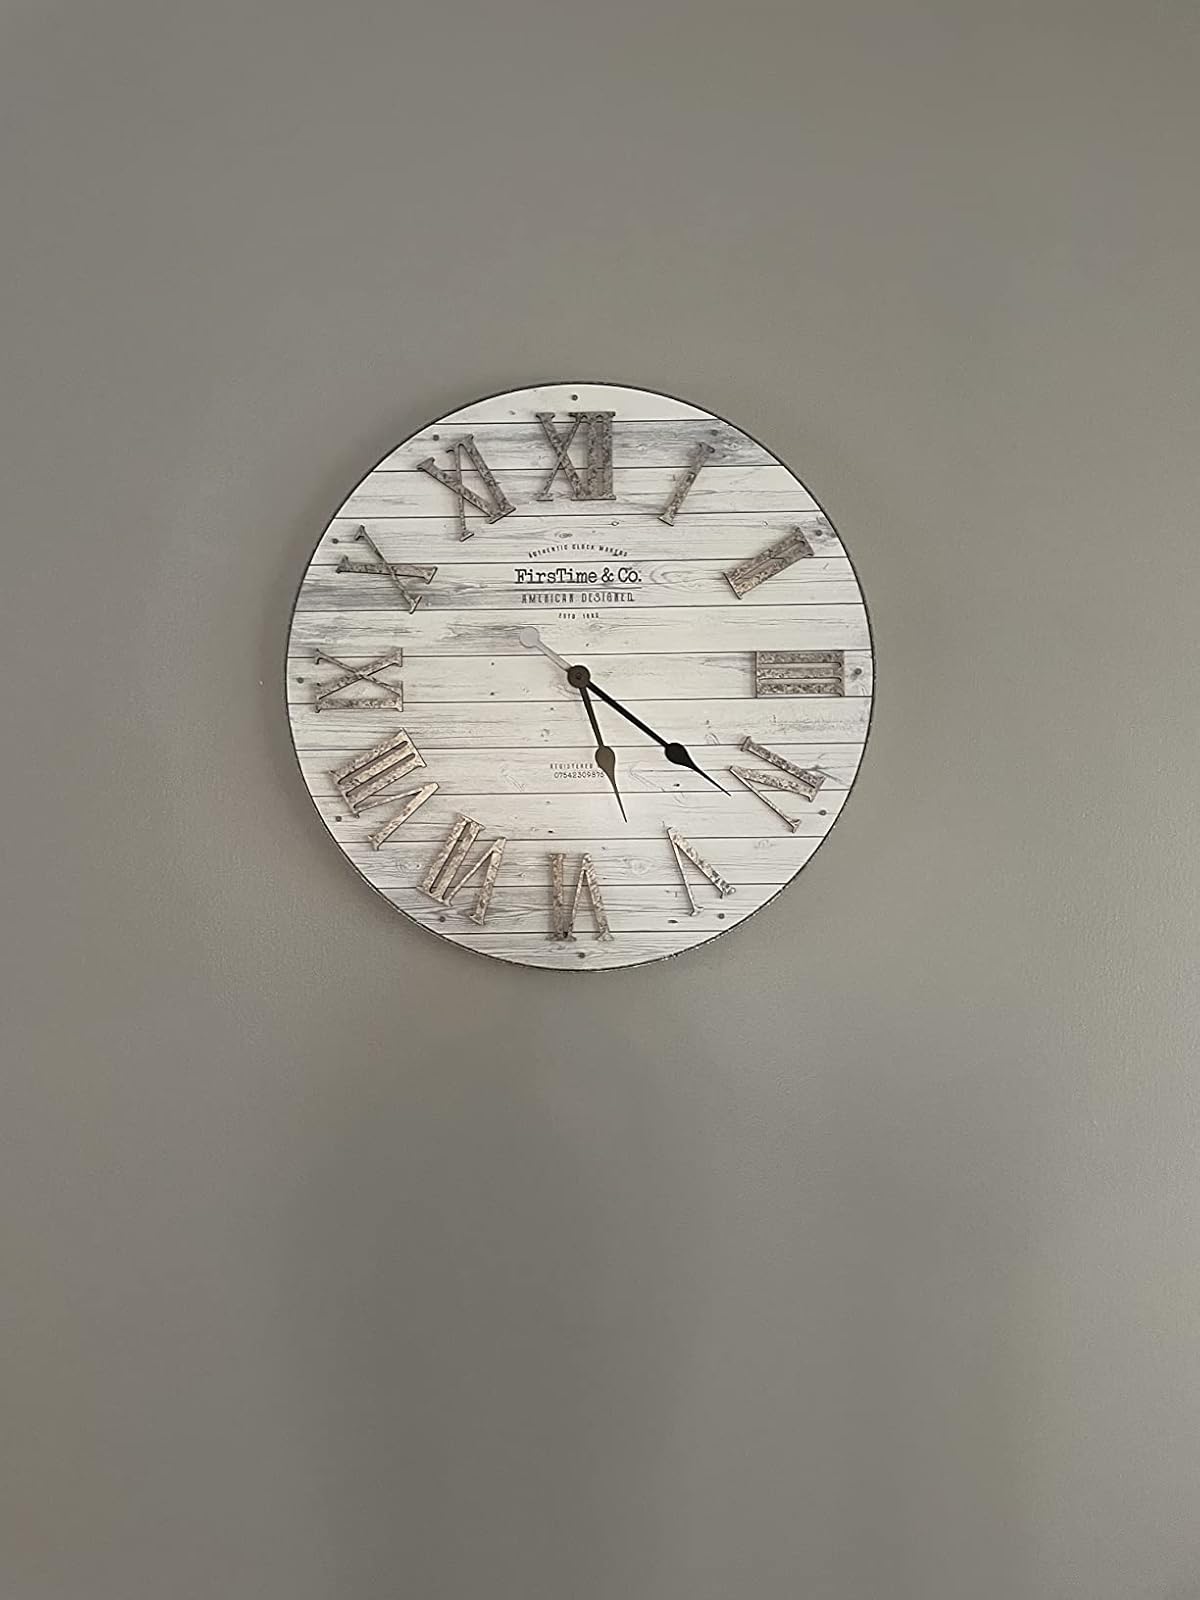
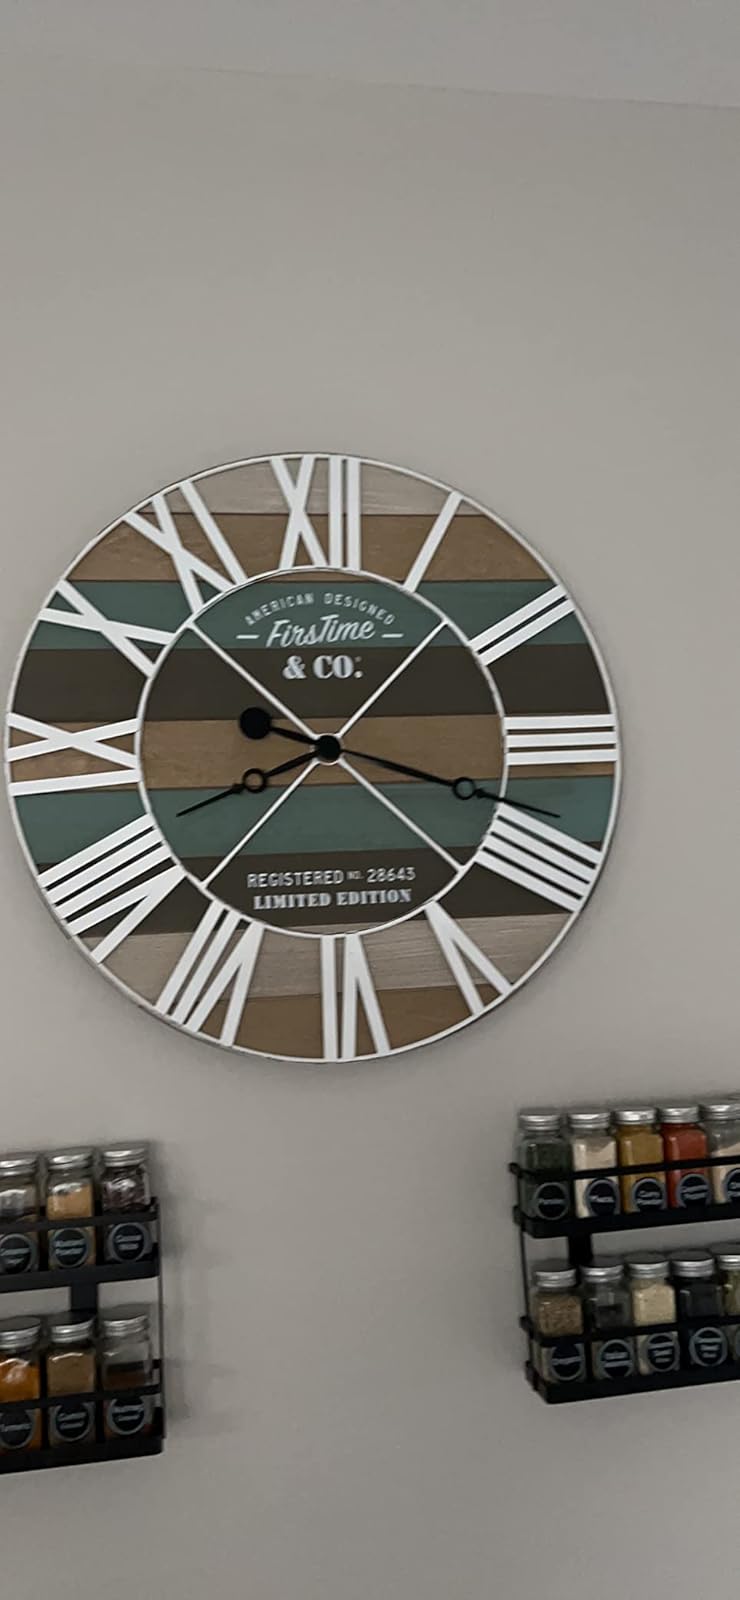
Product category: clock
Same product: no